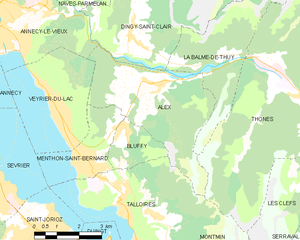
Carte des communes françaises Alex
Alex est une commune française située dans le département de la Haute-Savoie, en région Auvergne-Rhône-Alpes.